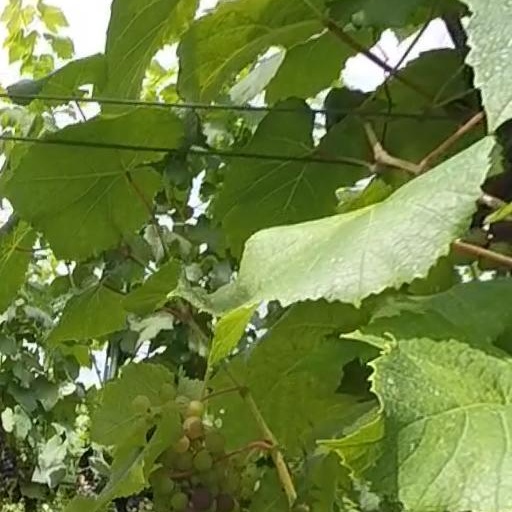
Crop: grape